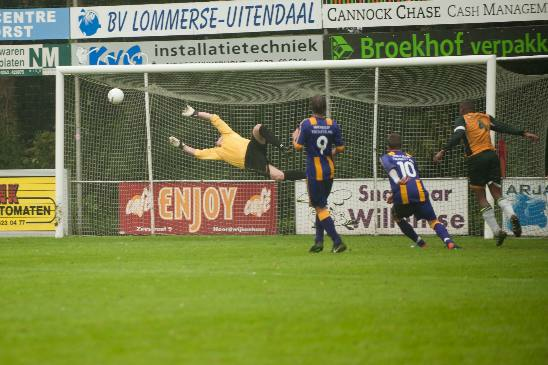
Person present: Yes